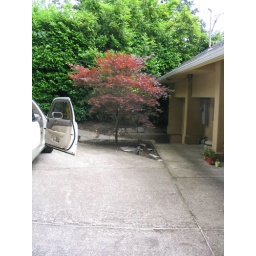
tree and hedge in front of lower house